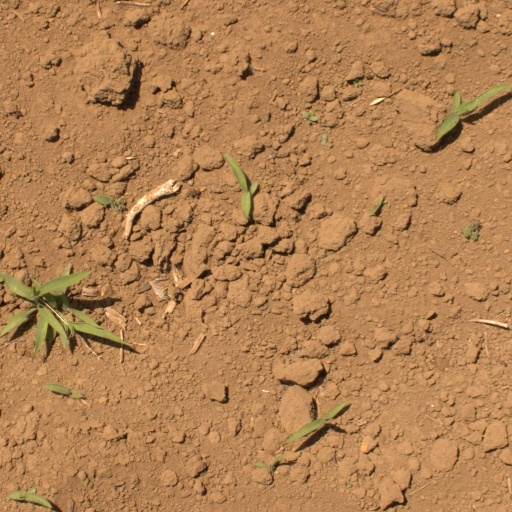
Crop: Jerusalem artichoke